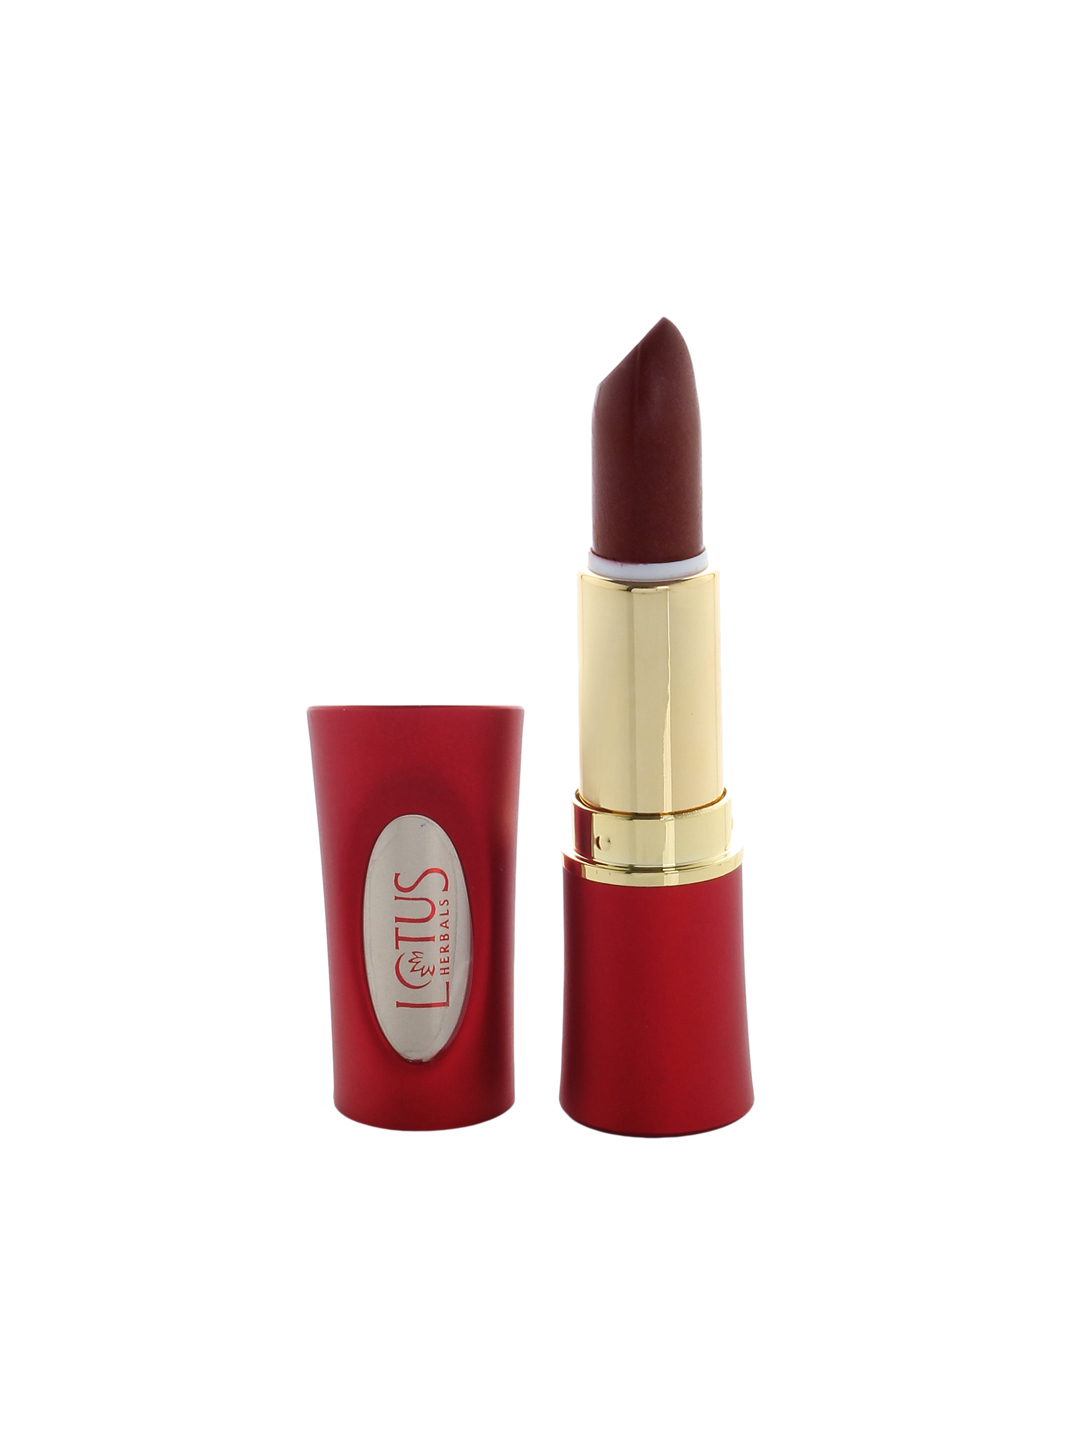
Lotus Herbals Moistpetals Maroon Lipstick 113
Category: Personal Care / Lips / Lipstick
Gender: Women
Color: Maroon
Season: Spring 2017
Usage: Casual